George Earle (rugby union)

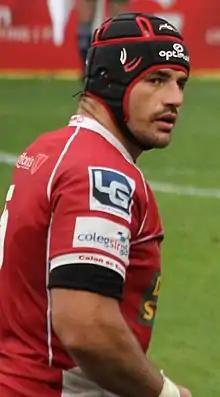
Earle playing at the Heineken Cup 2013-14

George Earle (born 9 January 1987) is a South African rugby union footballer. His regular playing position is lock.